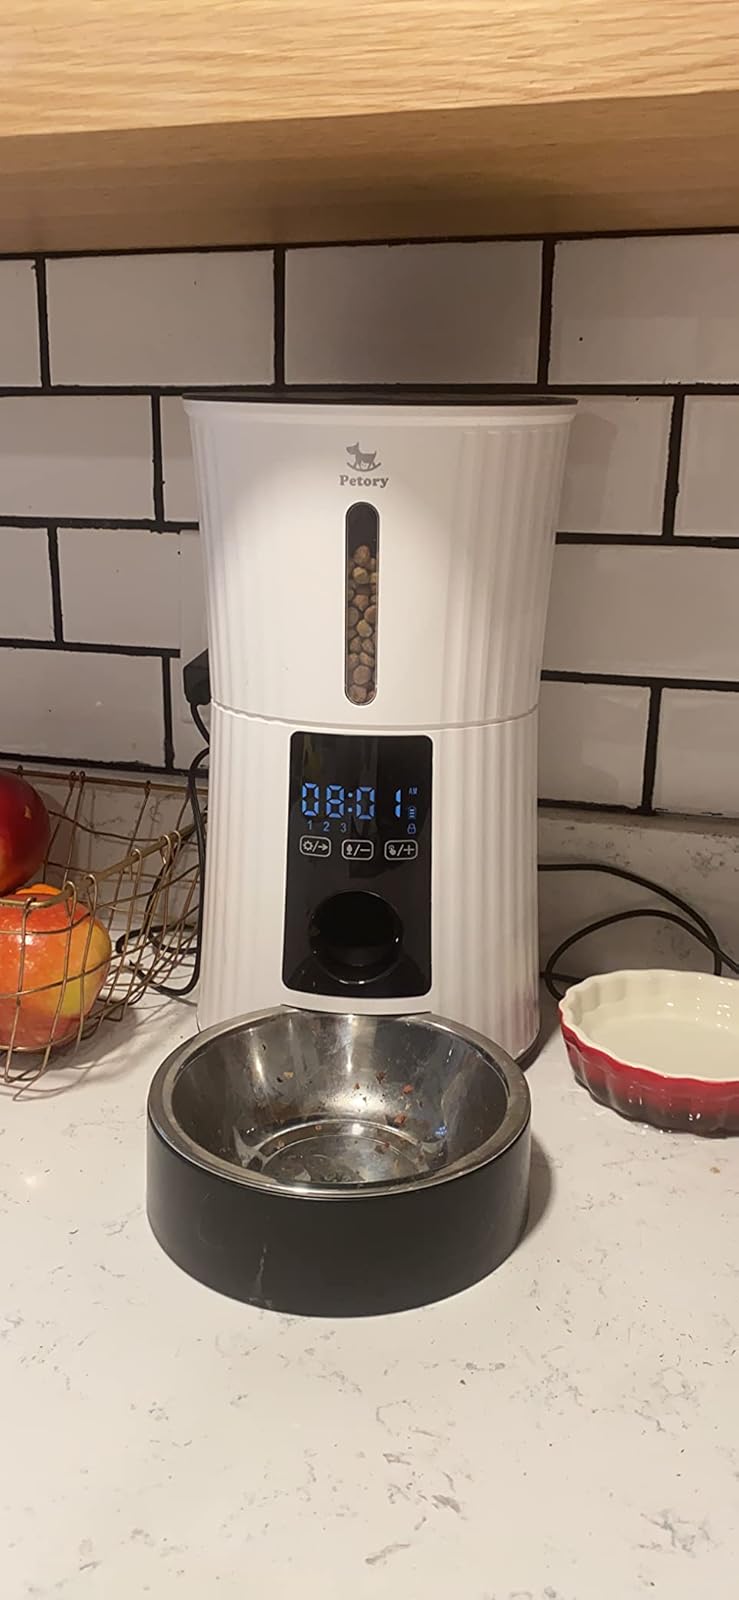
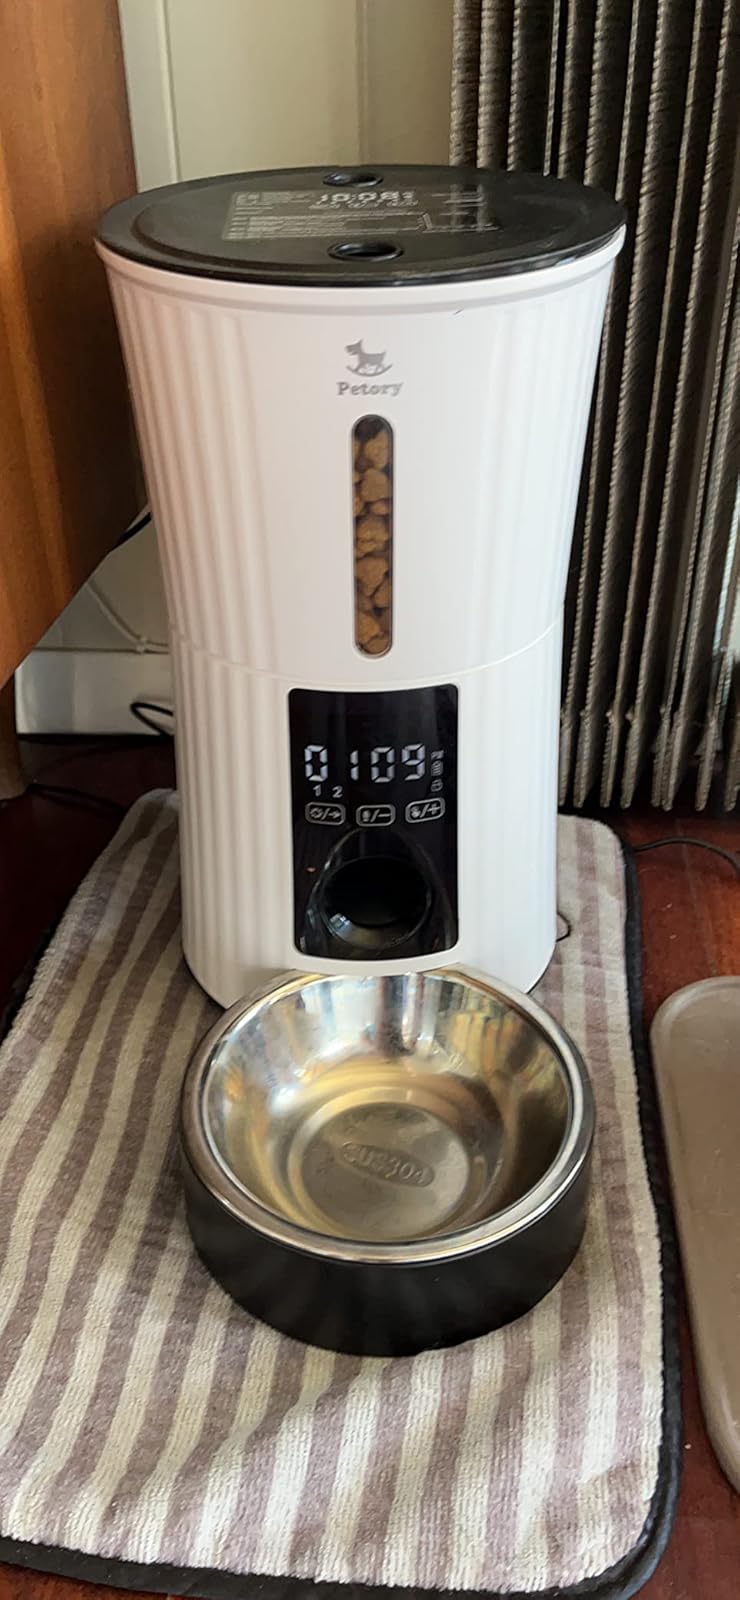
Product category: items_feeder
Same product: yes